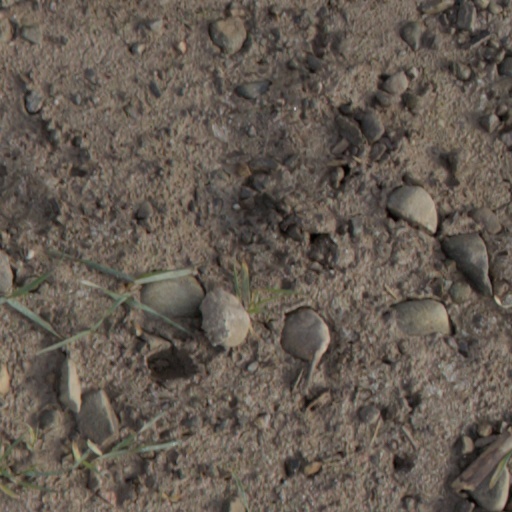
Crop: wheat